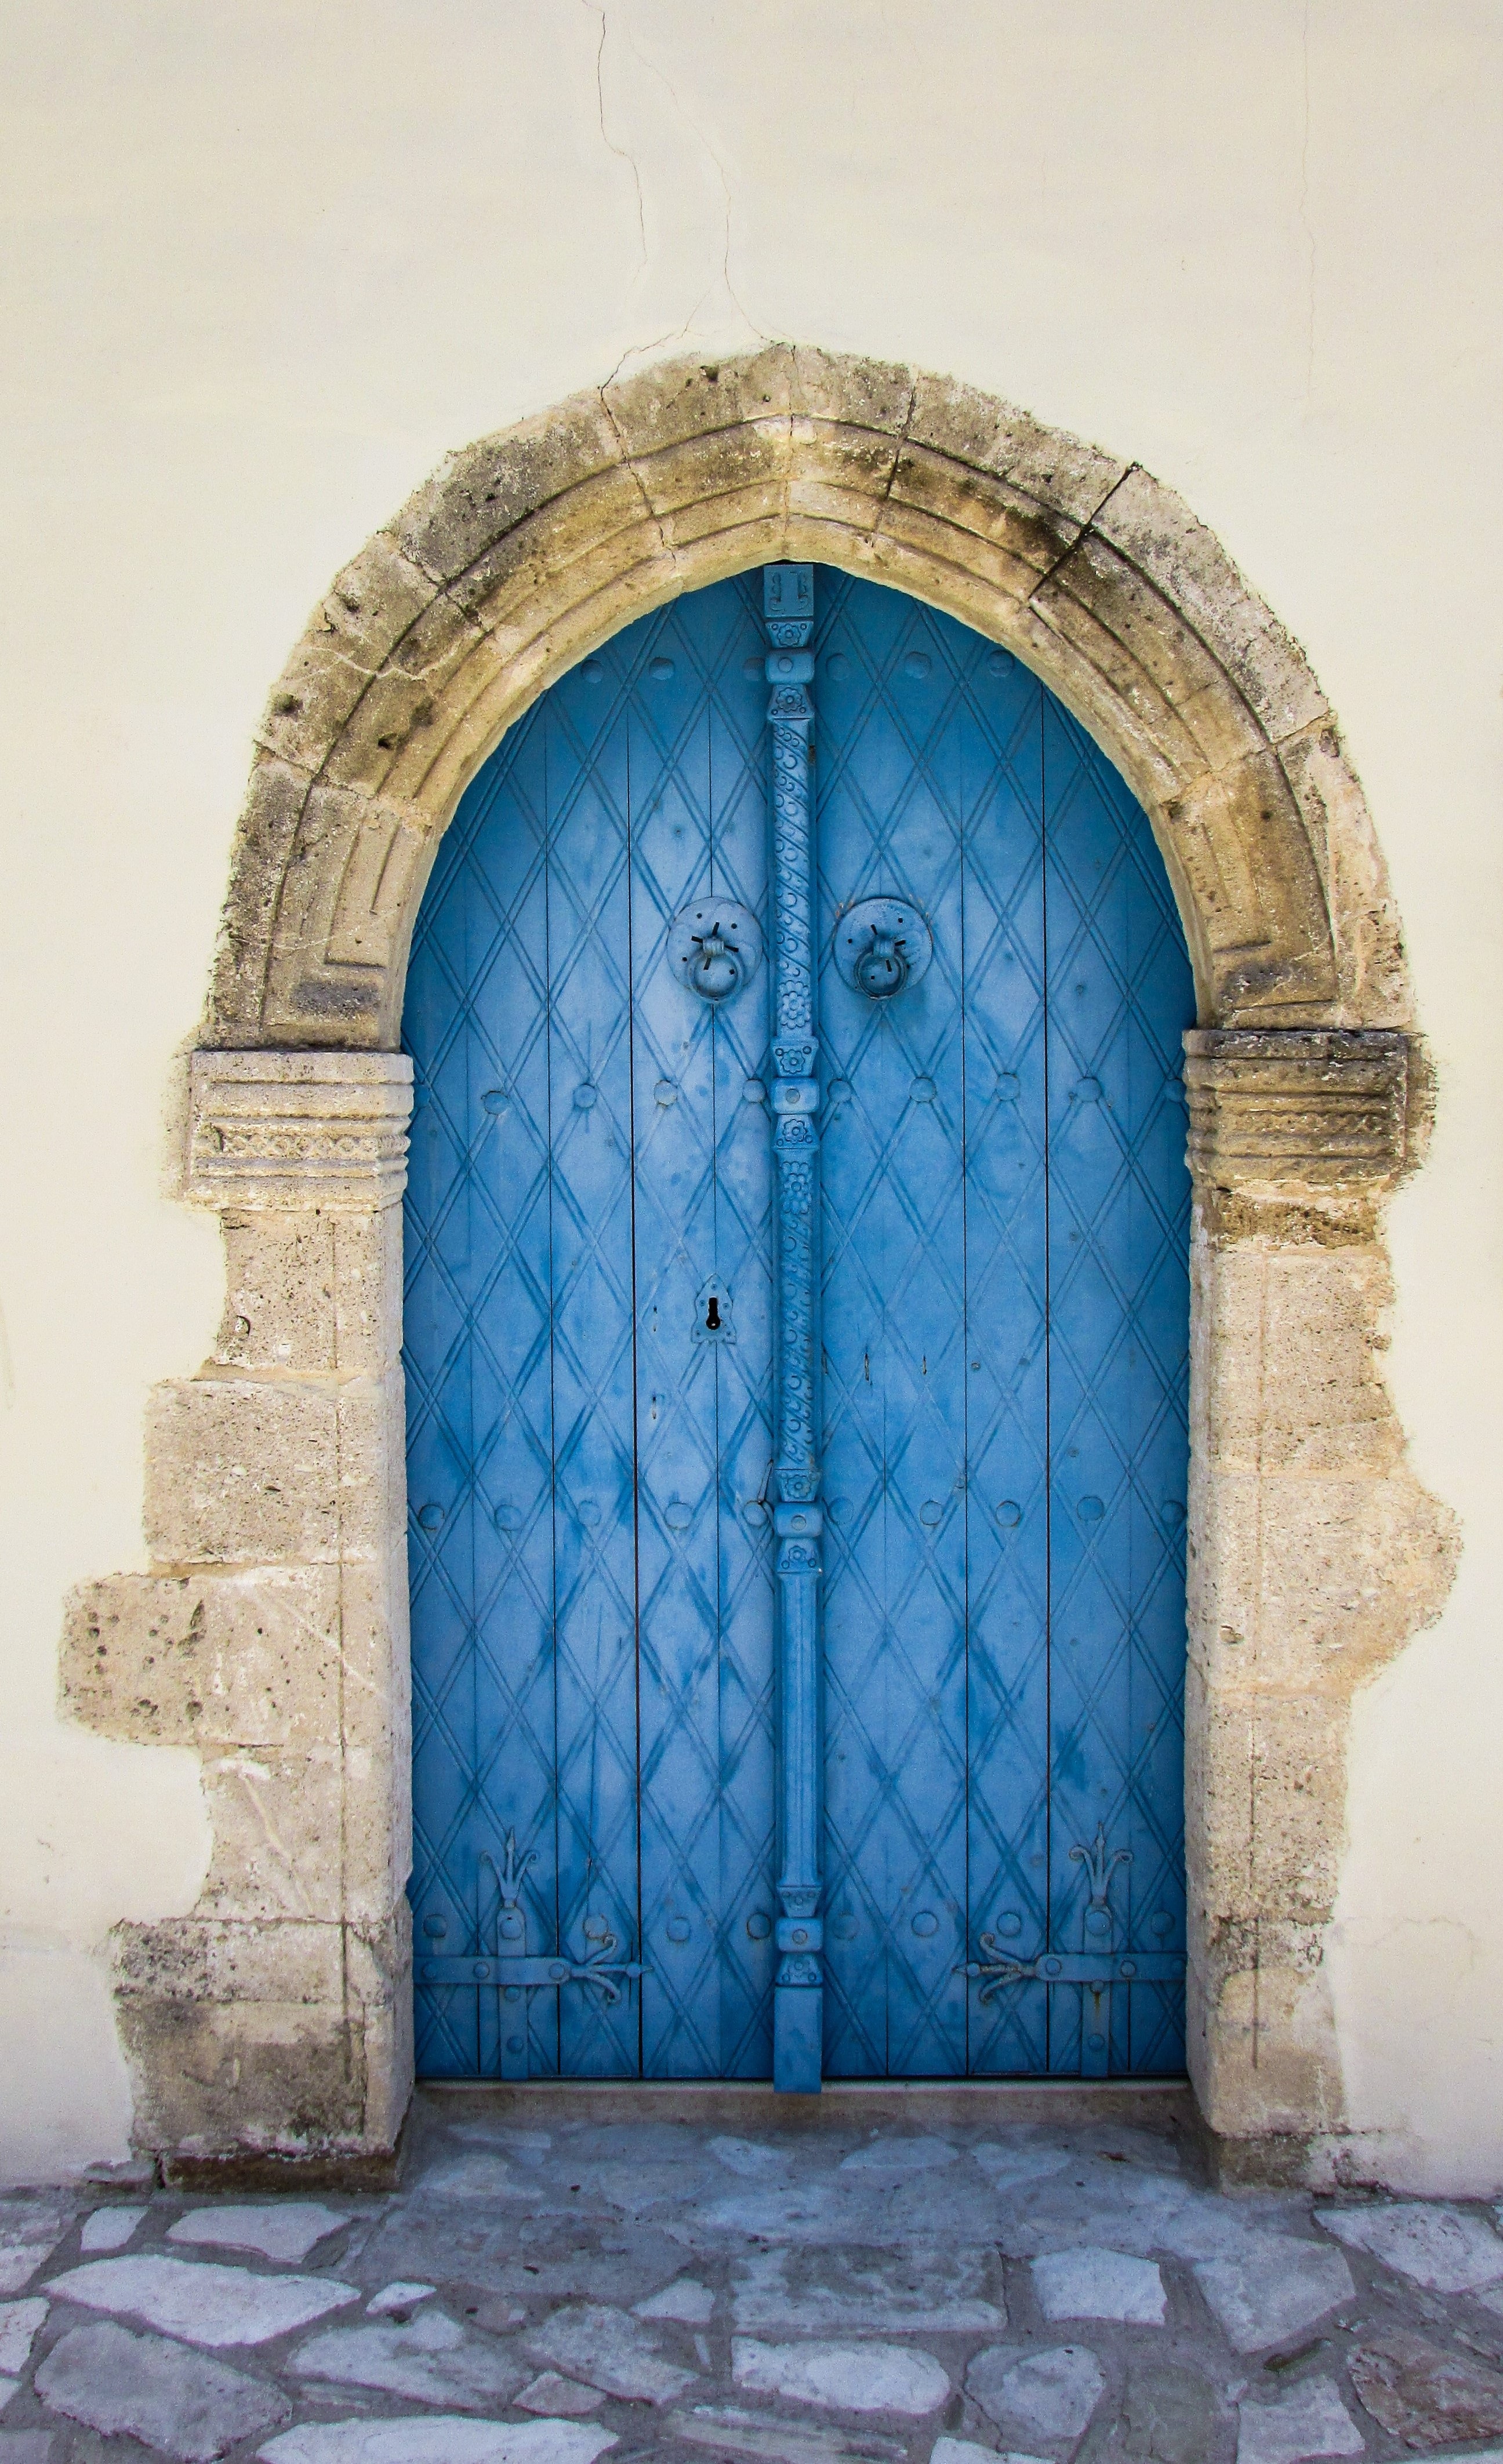
architecture, window, wall, village, arch, color, facade, blue, church, chapel, door, art, temple, wooden, symmetry, cyprus, kato lefkara, ancient history